Ryan Key

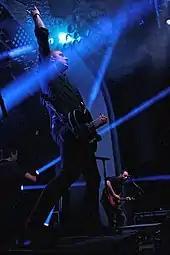
Ryan Key in 2015

The group released their third album, "One for the Kids", in 2001 and followed up with "The Underdog EP" in 2002. After the release of The Underdog EP, Warren Cooke left the band for personal reasons. The band later asked close friend Peter Mosely from Inspection 12 to become the band's new bass guitarist. After Yellowcard released The Underdog EP the band signed with Capitol Records, who were looking to sign pop punk bands at the time. Yellowcard then began the recording of their major-label debut album "Ocean Avenue" in late 2002, gaining the band major success. Mosely left during recording of the album due to personal problems. The band then asked Alex Lewis to join as the bass guitarist. Yellowcard released their album "Ocean Avenue" on July 22, 2003, reached No. 23 on U.S. "Billboard" 200, the album was a commercial success in the United States with the hit singles Way Away, Ocean Avenue, and Only One.